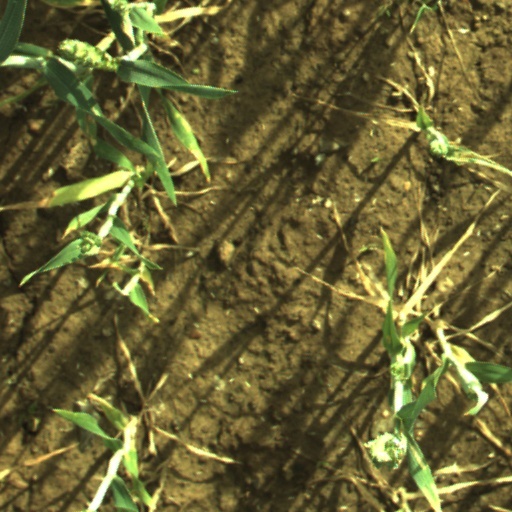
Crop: wheat